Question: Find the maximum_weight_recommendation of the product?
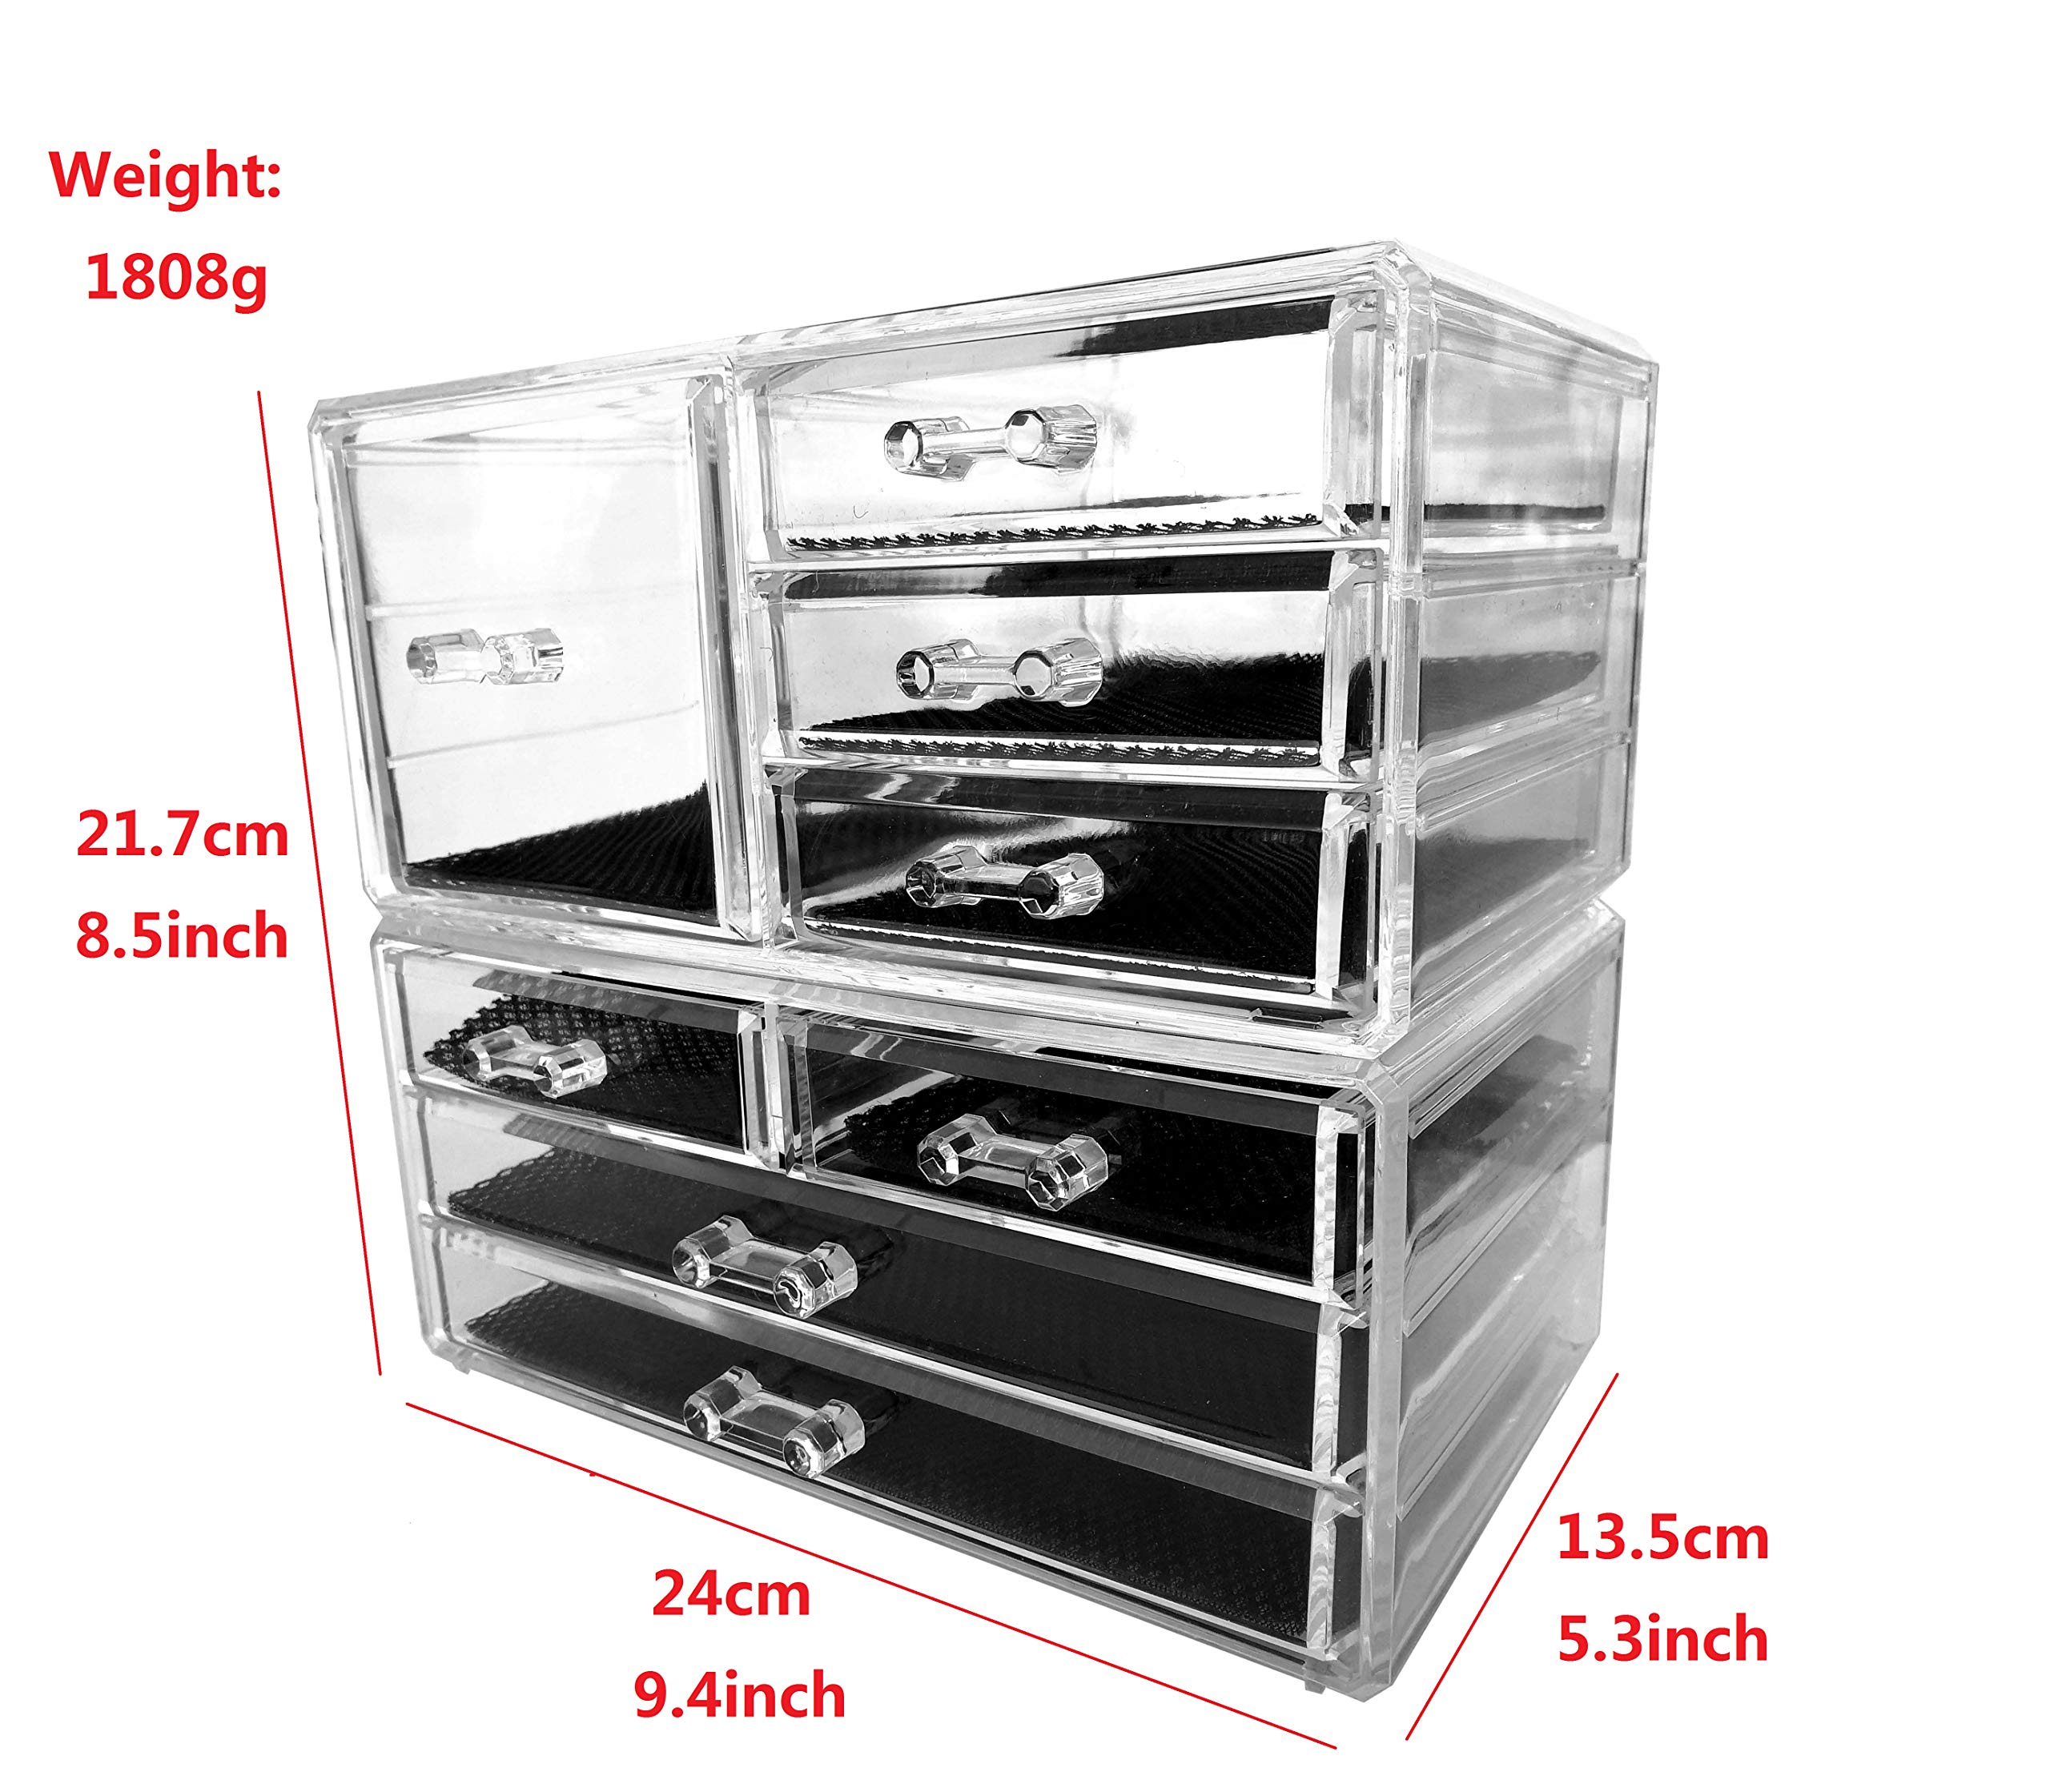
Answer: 1808.0 gram